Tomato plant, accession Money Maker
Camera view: tilt-top (135 deg); turntable rotation: 120 degrees
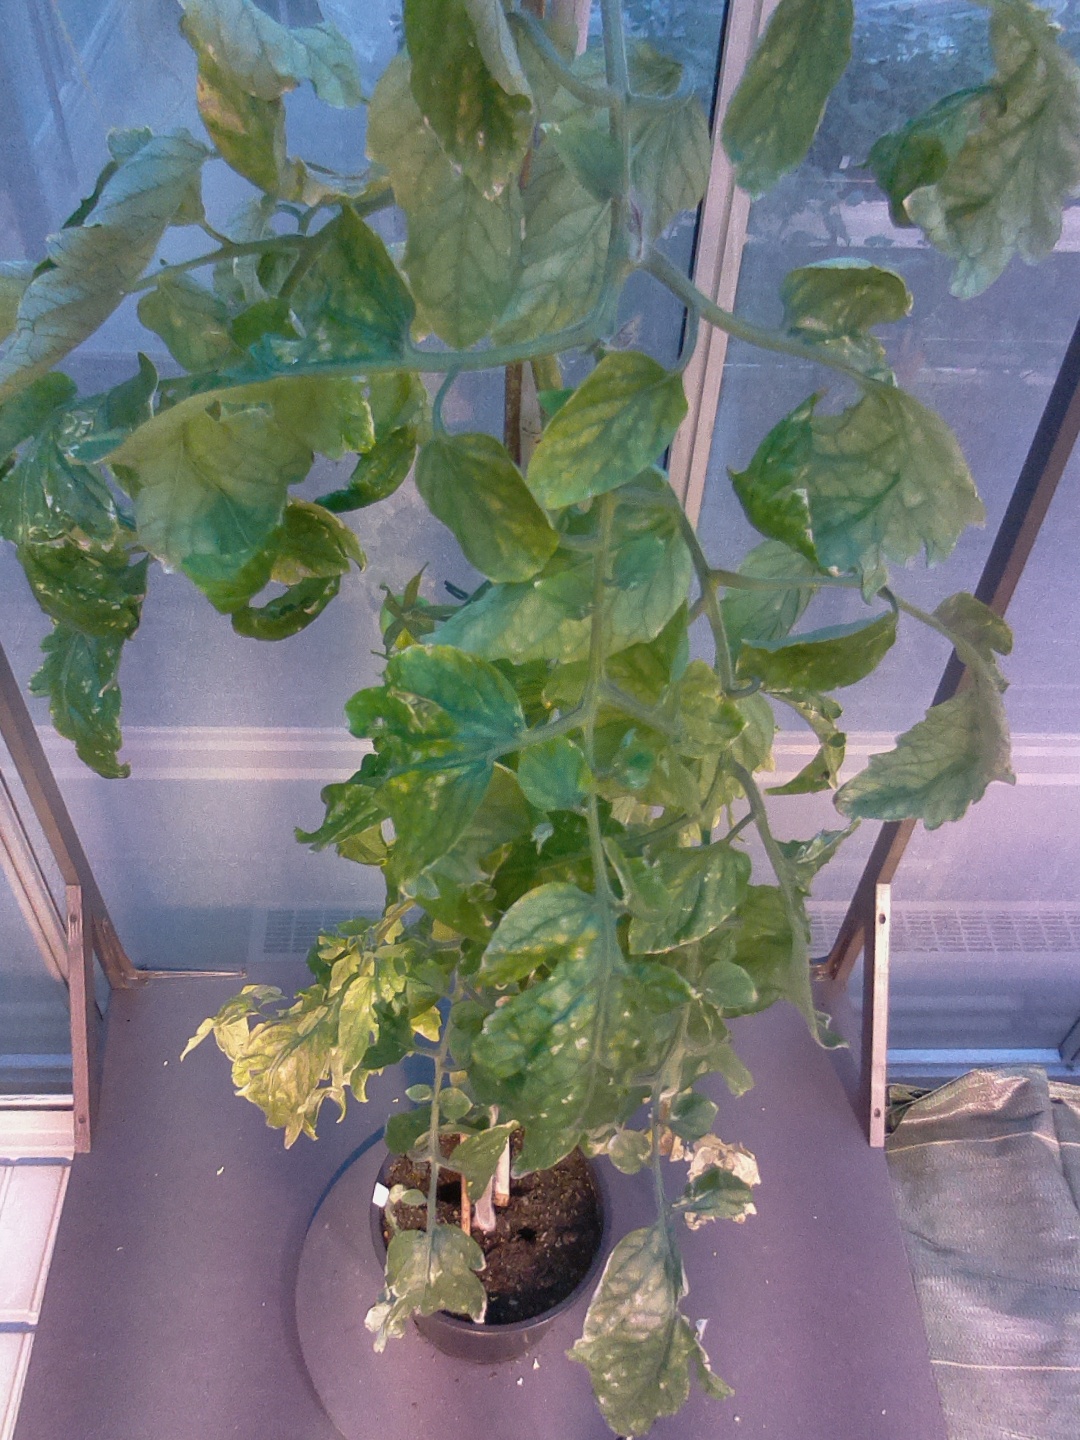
BBCH growth stage 79: 90% -100% of final fruit size